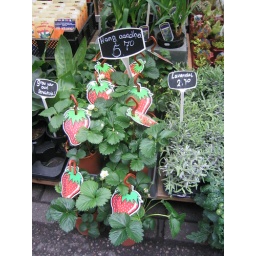
from flower market in Amsterdam